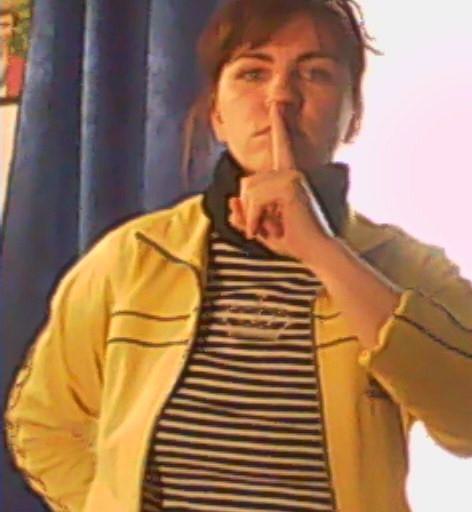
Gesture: mute